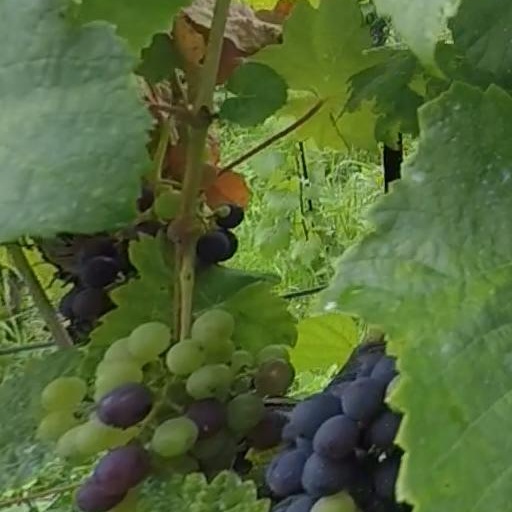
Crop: grape